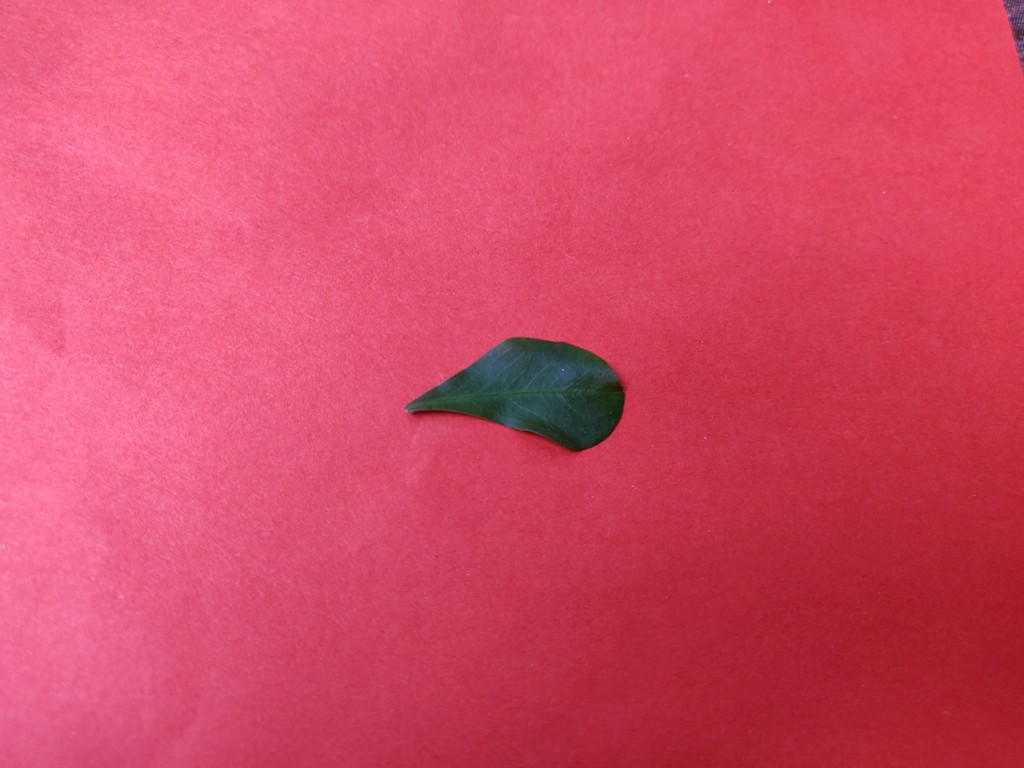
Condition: Healthy
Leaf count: single
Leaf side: front